Verkehrsbetriebe STI

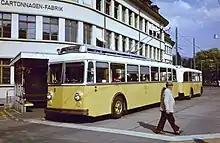
A trolleybus and trailer at the Thun STI station in 1979.

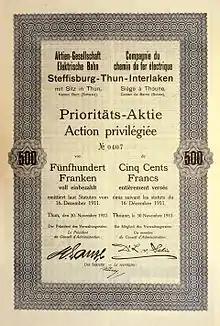
Share of the AG Elektrische Bahn Steffisburg-Thun-Interlaken, issued 30. November 1912

STI was formed in December 1911, originally as the Elektrische Bahn Steffisburg-Thun-Interlaken (English: Steffisburg–Thun–Interlaken Electric Railway), and began carrying passengers on 10 October 1913, with the opening of a tram line between Steffisburg and Oberhofen (via Thun), which was later extended to Beatenbucht and finally to Interlaken. Plans for road rebuilding led to the closure of the Beatenbucht–Interlaken section of tramway in 1939, but trams continued to provide the Thun–Beatenbucht service, STI's main line, until 1952. The Thun–Steffisburg tram line closed in 1958, and since then the STI network has been covered exclusively by buses. Trolleybuses, powered by electricity drawn from overhead wires, were used on the main line, Thun–Beatenbucht, connecting at Beatenbucht with the Thunersee–Beatenberg funicular and with a motorbus route covering the section to Interlaken. In 1982, the trolleybuses were replaced with conventional, diesel-powered buses. STI introduced its first night service in 1993, between Thun and Bern called the "Moonliner". Further extensions made to the network in 1999 and 2001 took STI buses into areas such as Gwatt, which had seen railway station closures. In 2022, STI moved headquarters to the Cremo building in Schwäbis.